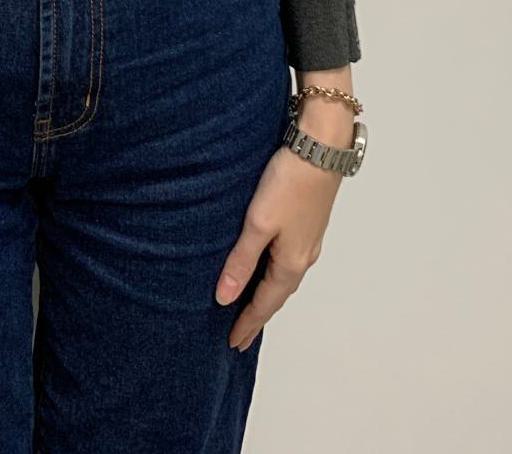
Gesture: no_gesture